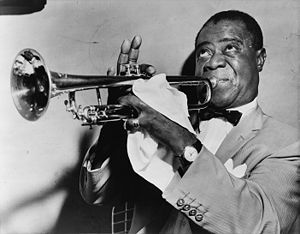
Jazz / Jazzmusikkens oprindelse og udvikling / 1. Traditionel jazz (dixieland)
Louis Armstrong, 1953 [10]
Jazz er en rytmisk musikstilart med oprindelse hos den farvede befolkningsgruppe i det sydlige USA tilbage i slutningen af 1800-tallet. Jazzen har lige siden og op til vore dage udviklet sig gennem flere epoker eller stadier, men med alle udviklingsstadier fortsat eksisterende lige fuldt side om side i det aktive musikliv verden over. Musikstilarten udføres og spilles fortrinsvis på akustiske instrumenter, men har siden 1970'erne også brugt elektriske instrumenter. Desuden rummer jazzen en righoldig sangtradition, bestående af især blues og evergreens m.v., med sange udført af såvel mandlige som kvindelige sang-solister.